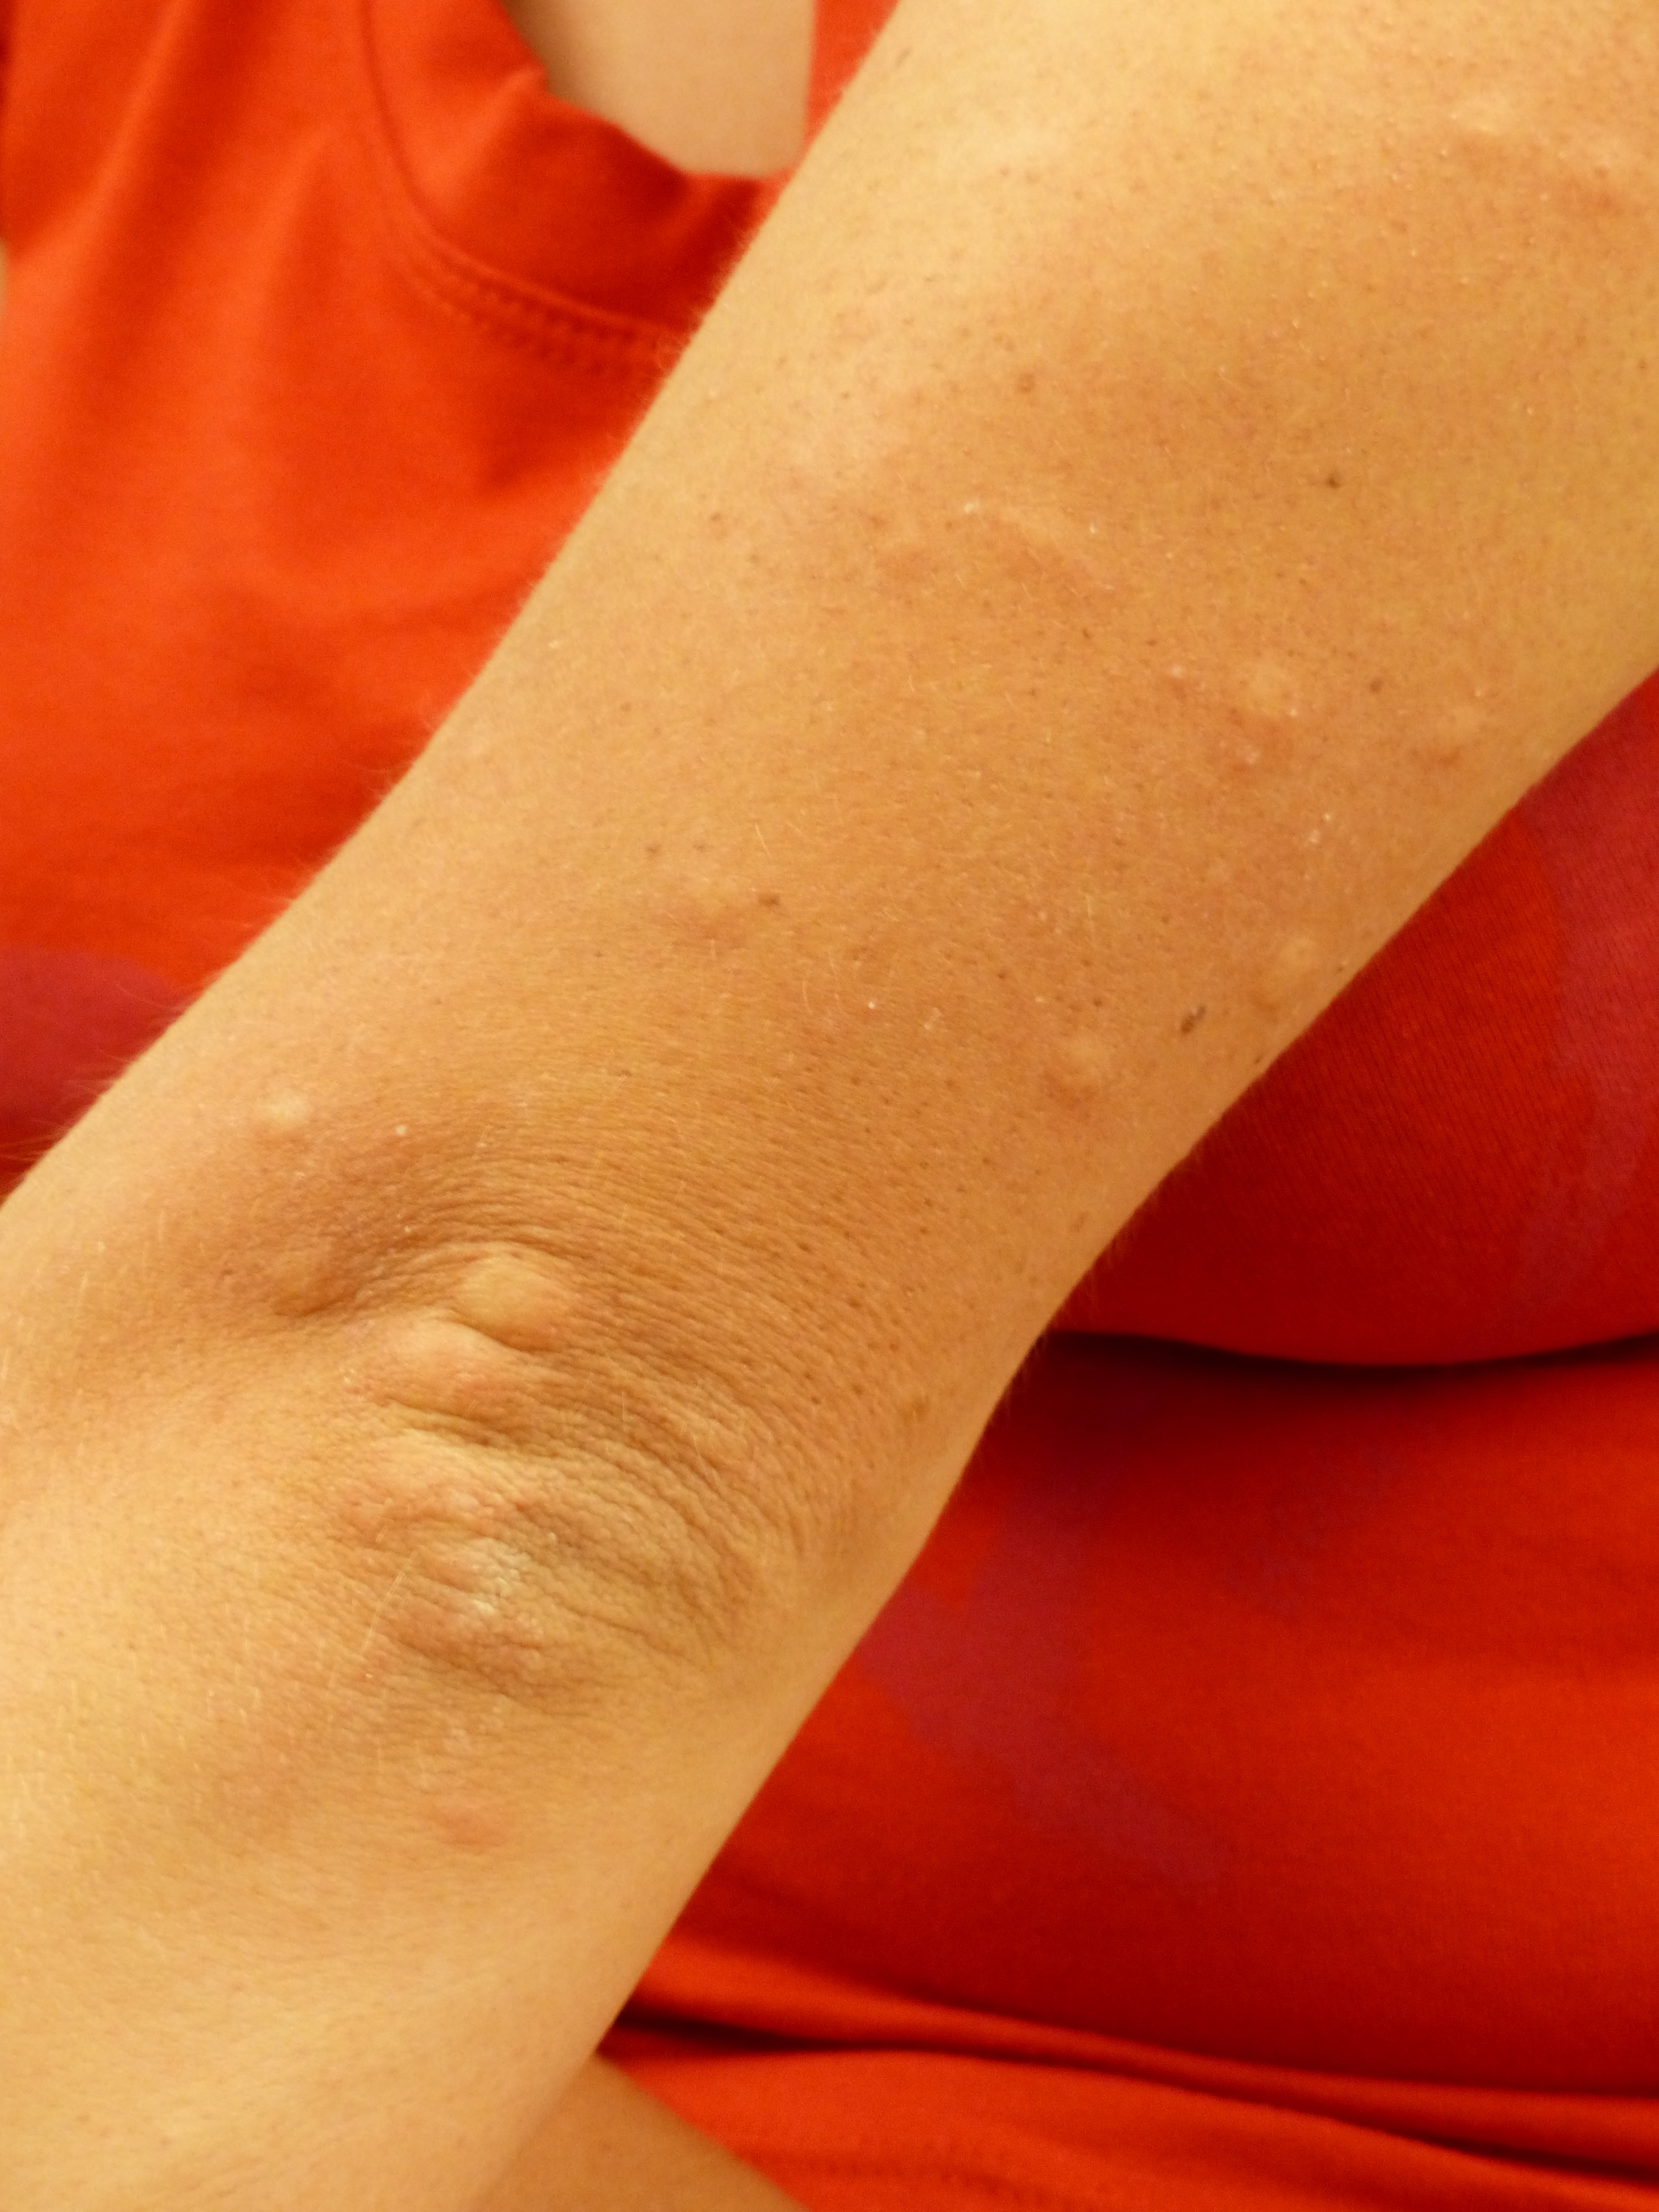
hand, person, trunk, allergy, leg, finger, red, human, arm, lip, muscle, chest, close up, human body, back, thigh, elbow, skin, scratch, organ, itching, stitches, abdomen, daddy longlegs, sense, irritation, redness, histamine, pustules, mosquito bites, schnakenstiche, swelling, body reaction, immune response, injection site, allergic reaction, suction point, wheal, verstochen